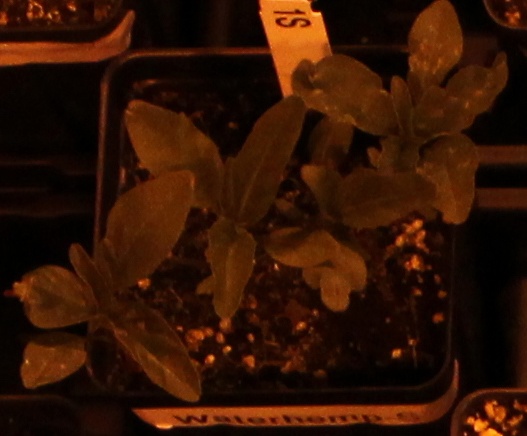
Label: Waterhemp